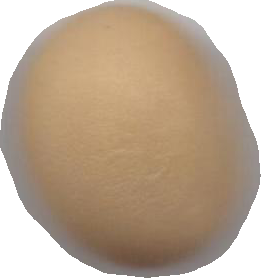
Variety: Grobogan